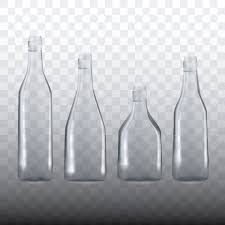
Waste category: glass